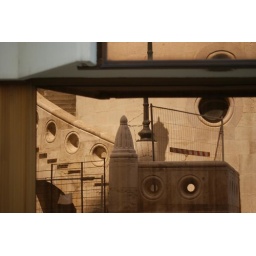
Reflection in the shiny shiny windows of the opposite building.